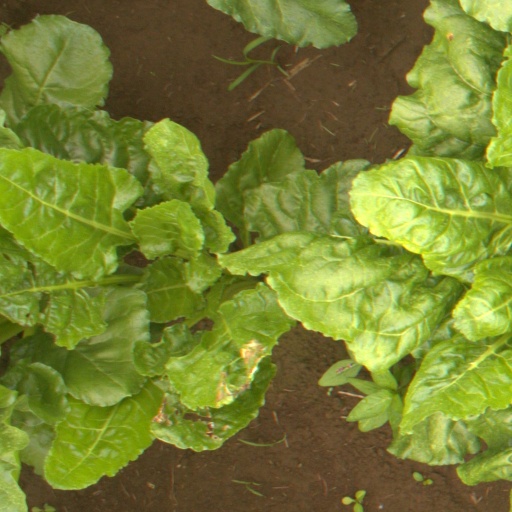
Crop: sugar beet